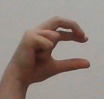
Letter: thal